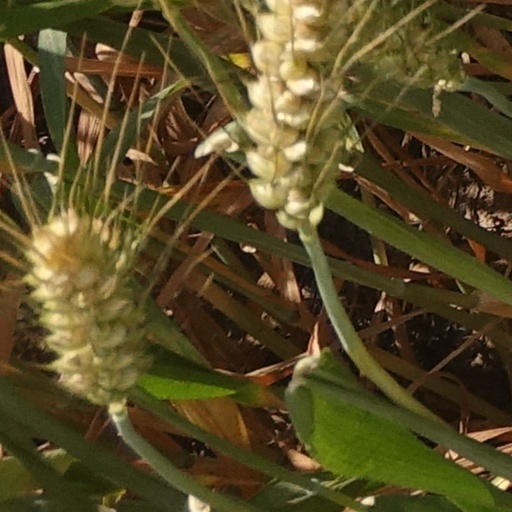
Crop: wheat